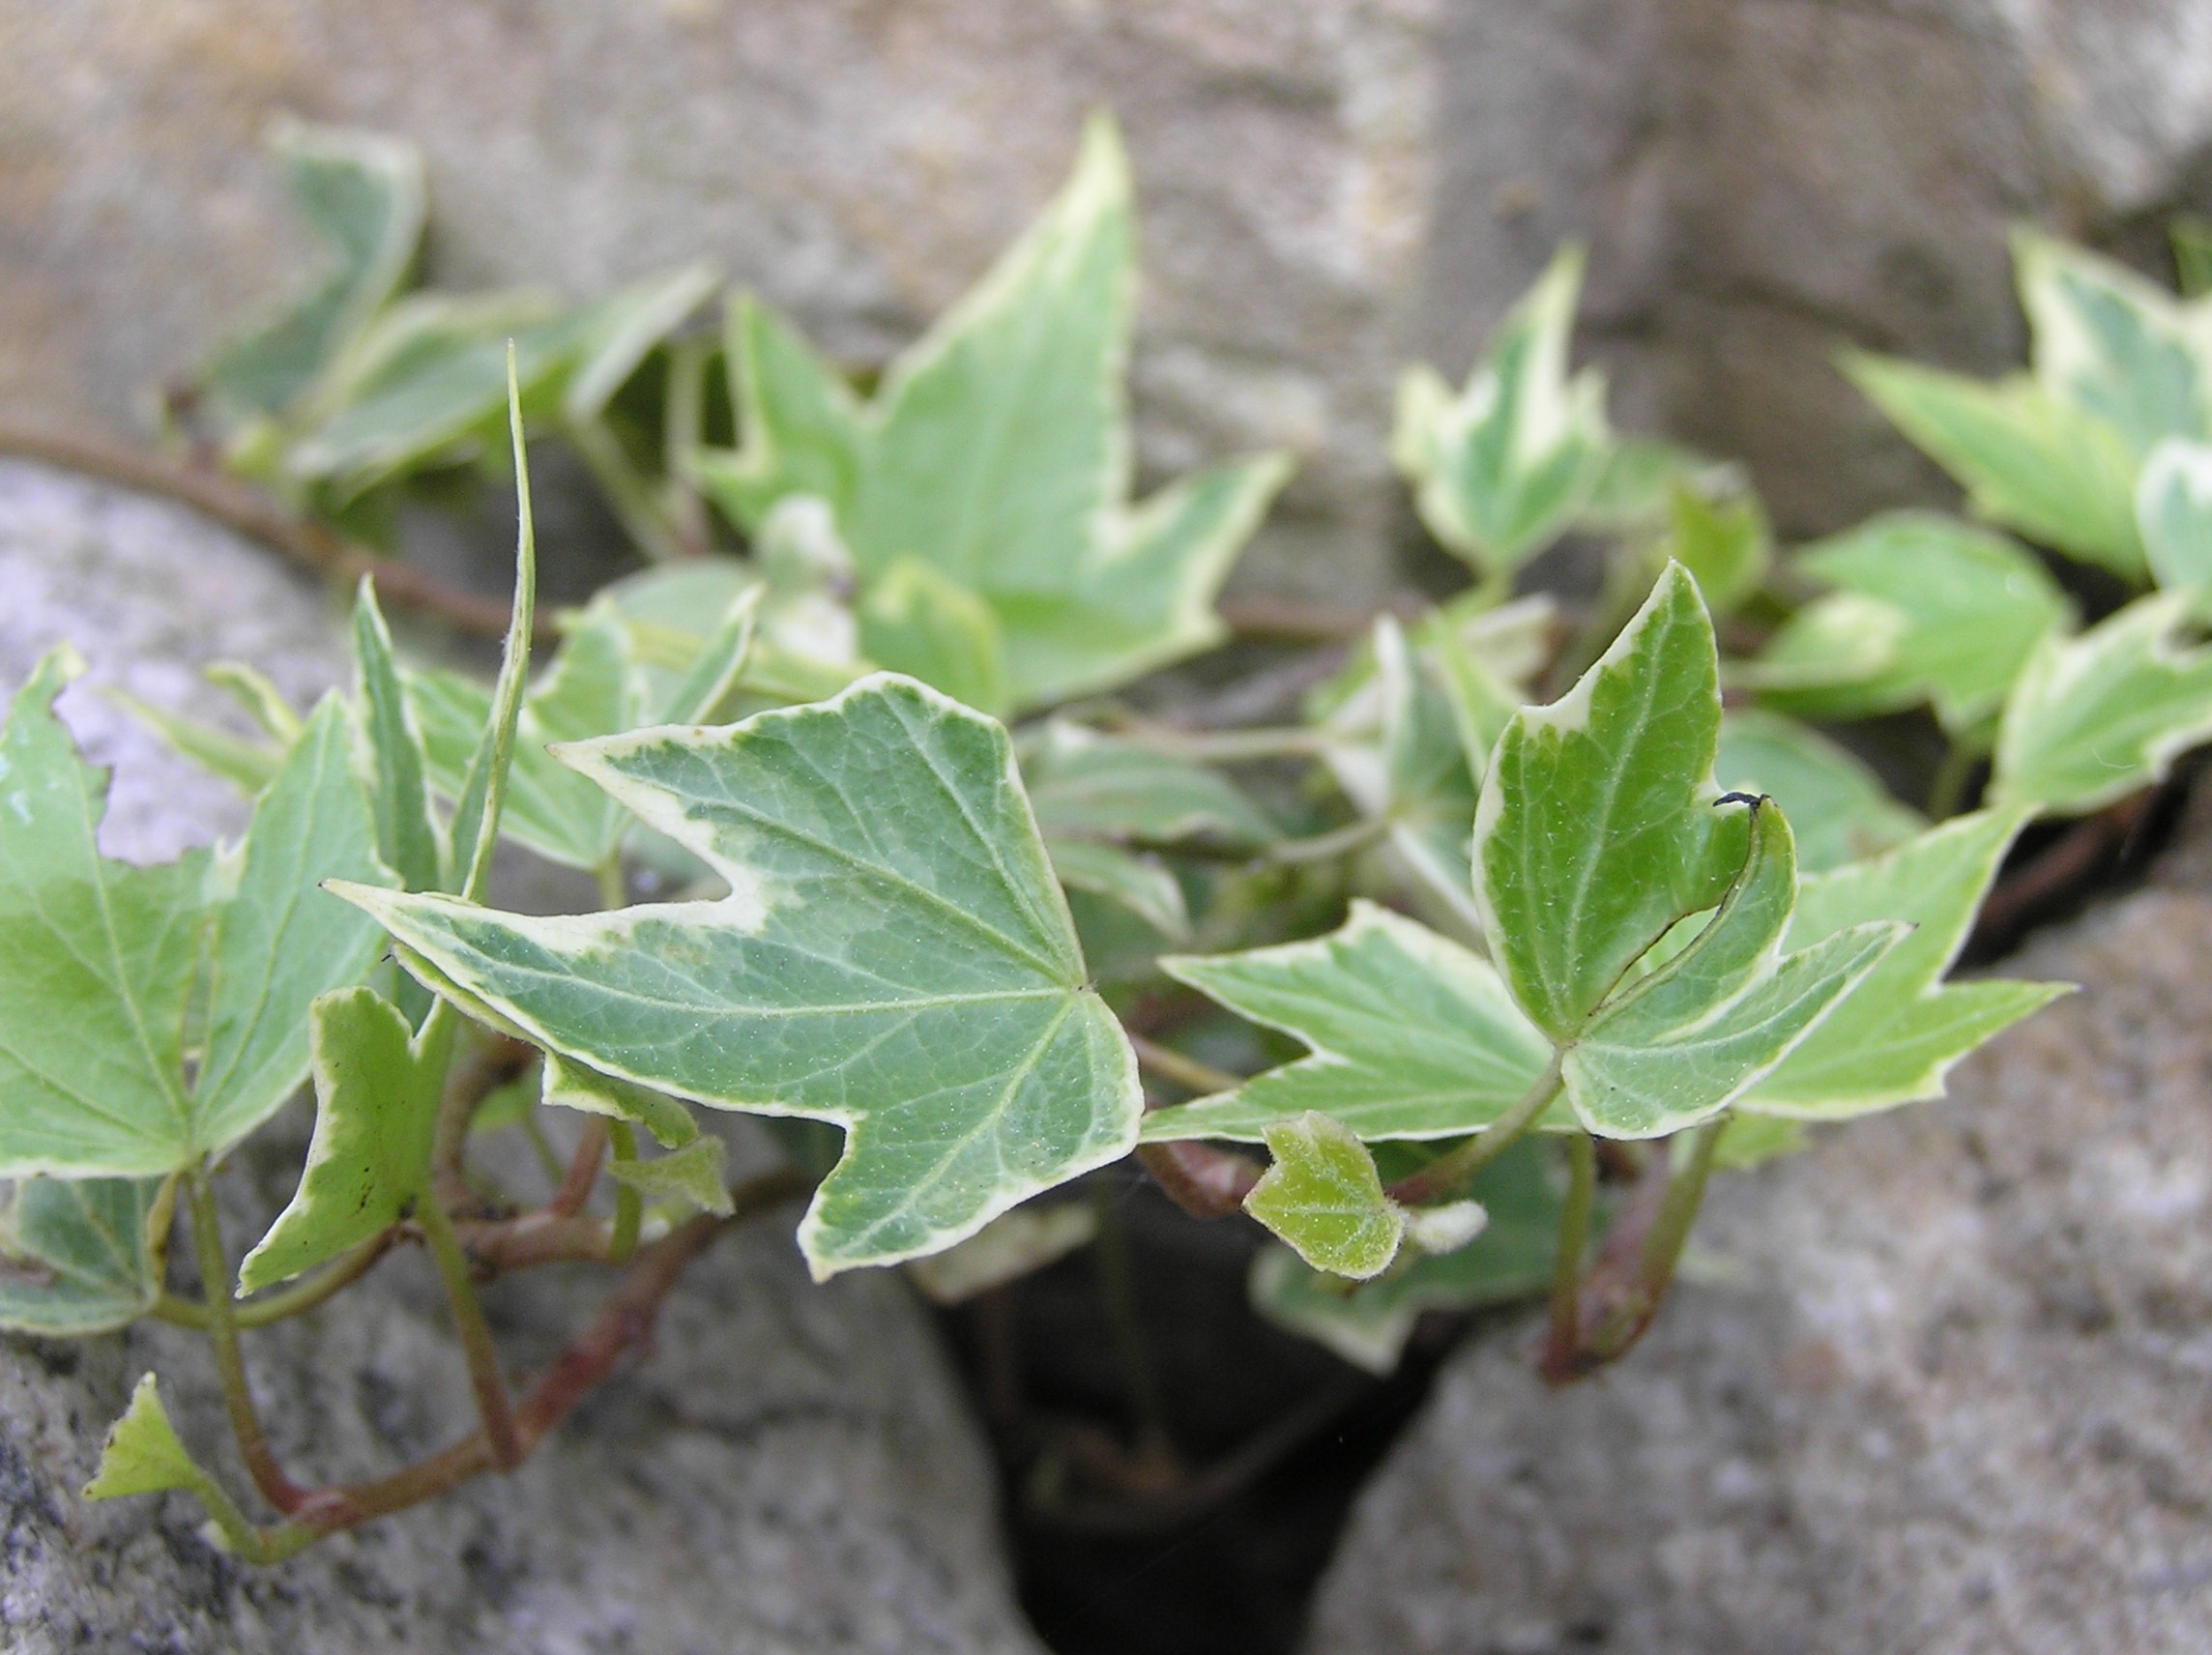
tree, nature, plant, leaf, flower, food, herb, produce, ivy, soil, botany, flora, plants, shrub, flowering plant, annual plant, woody plant, land plant